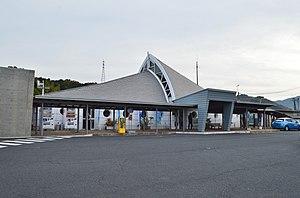
La gare d'Amino est une gare ferroviaire localisée dans la ville de Kyōtango, dans la préfecture de Kyoto, au Japon. La gare est exploitée par la compagnie Kyoto Tango Railway, sur la ligne Miyazu.